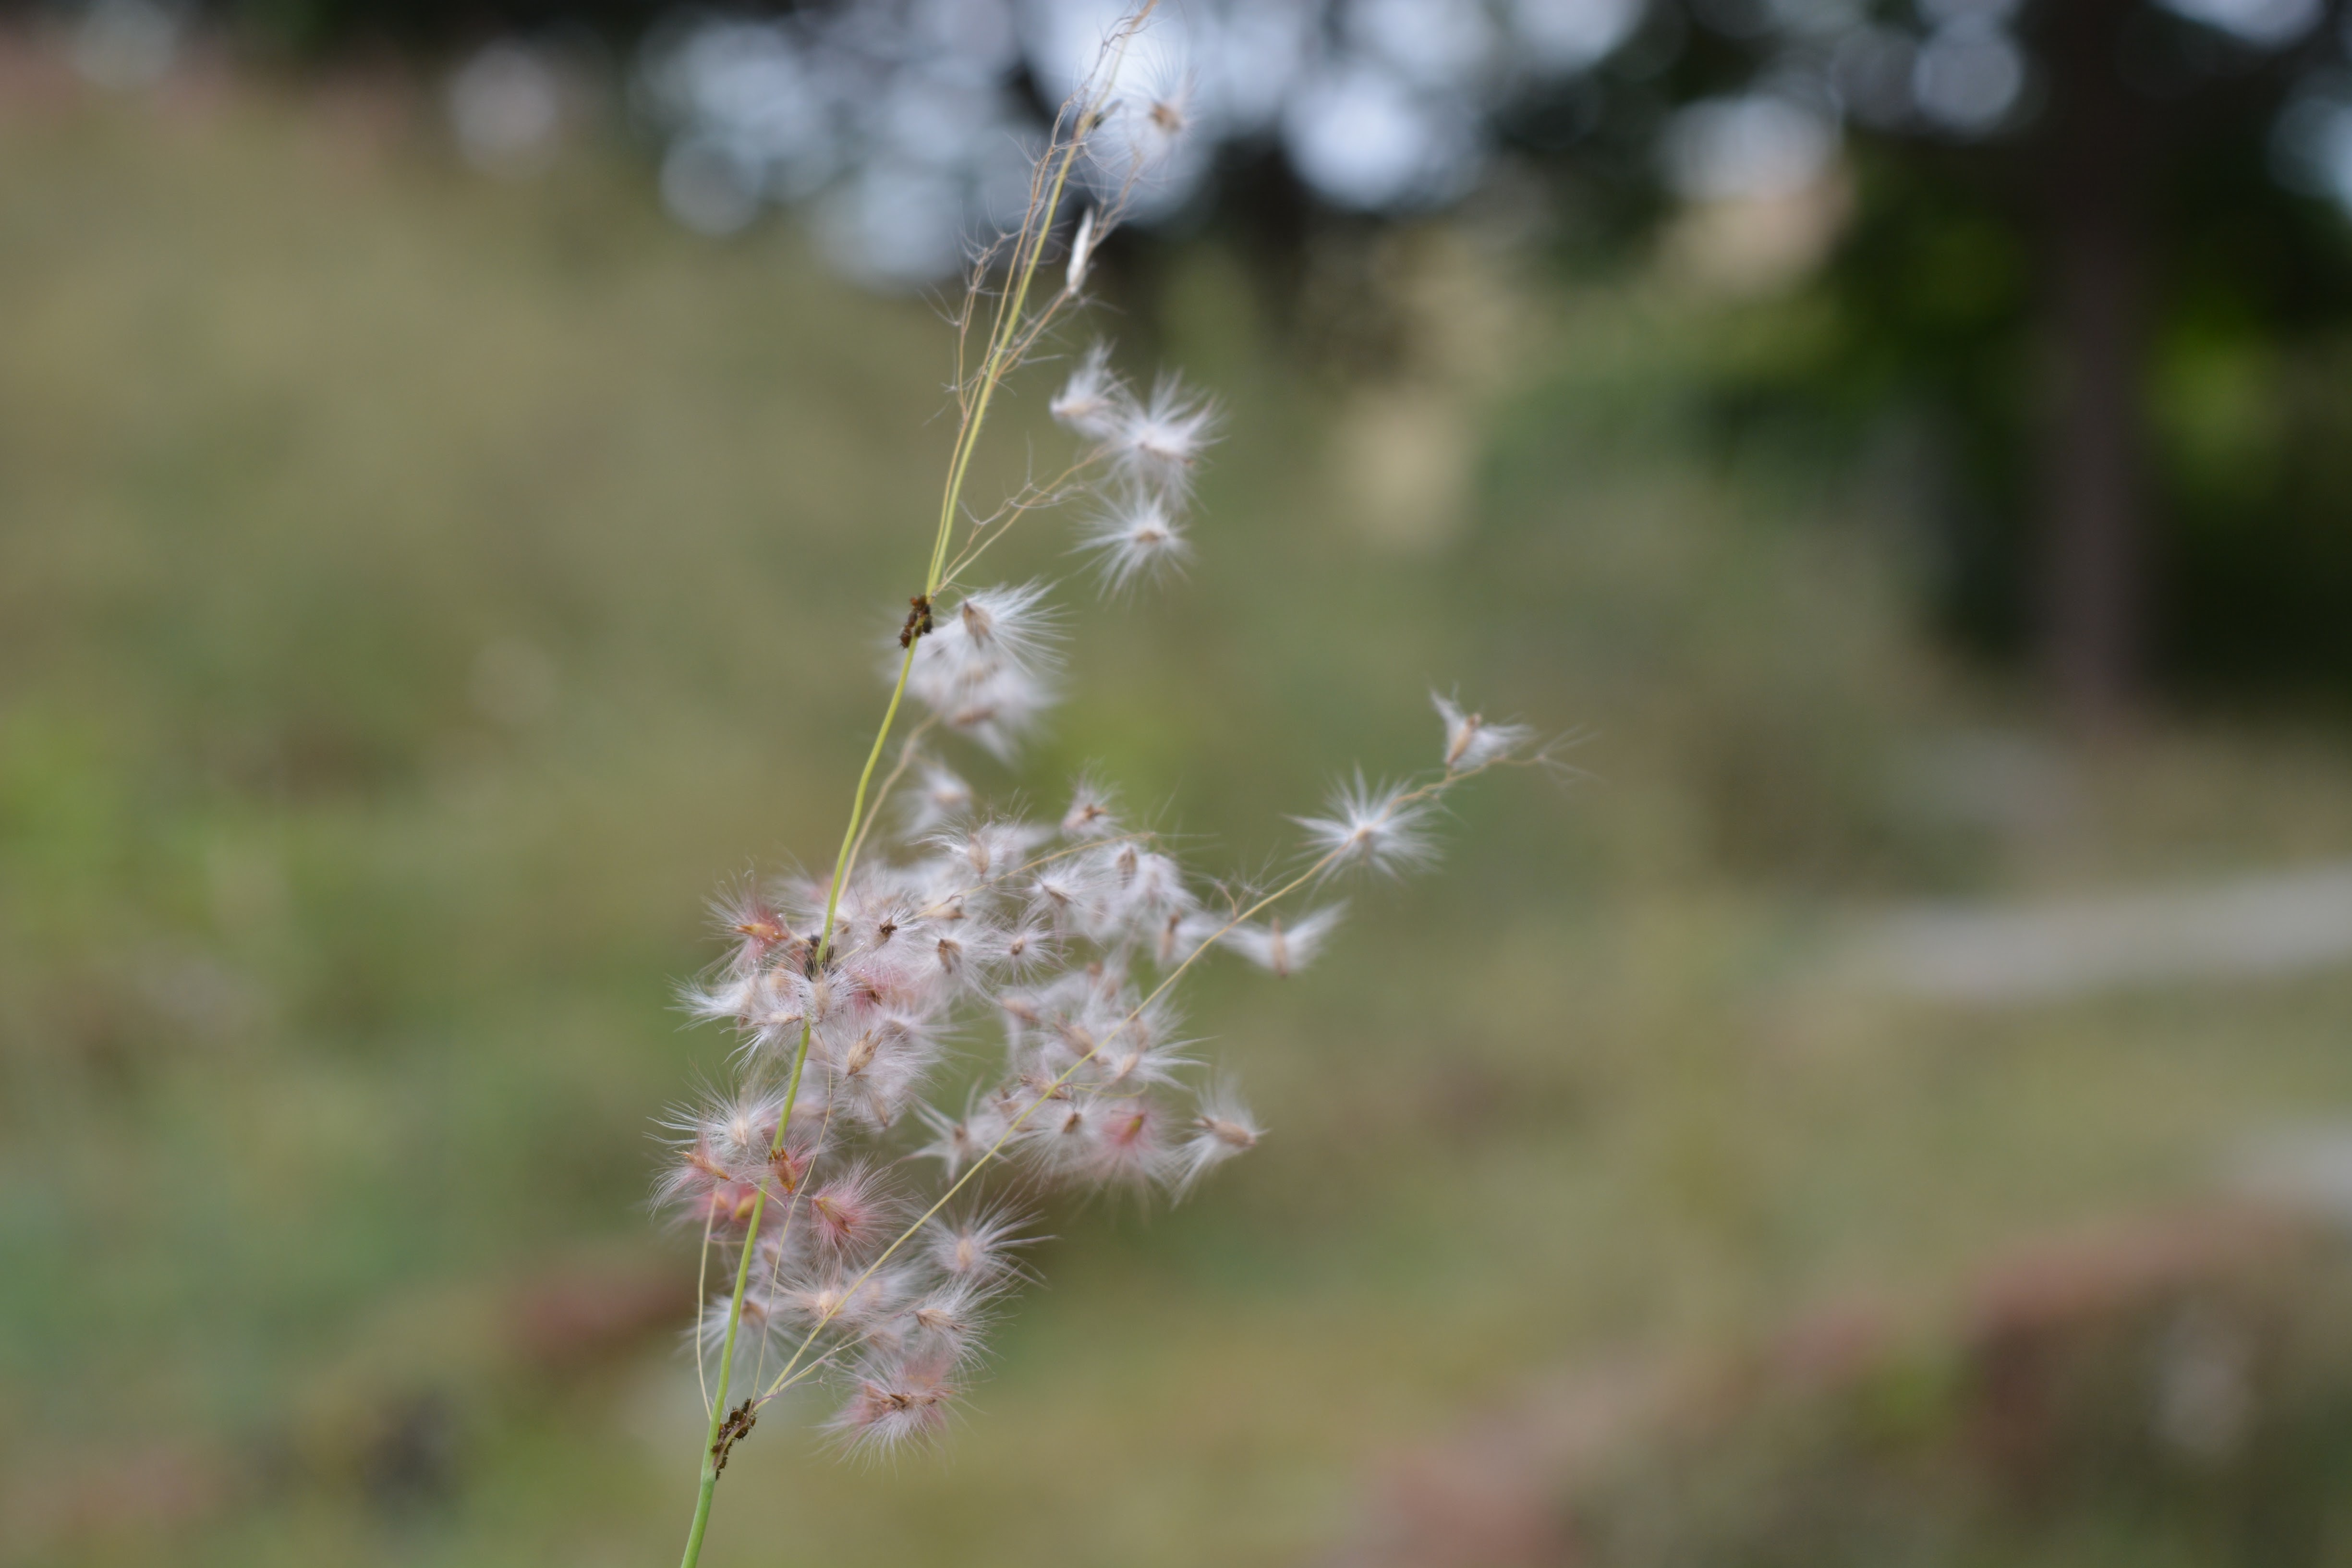
nature, grass, branch, blossom, plant, meadow, prairie, leaf, flower, frost, autumn, botany, flora, wildflower, close up, macro photography, grass family, plant stem